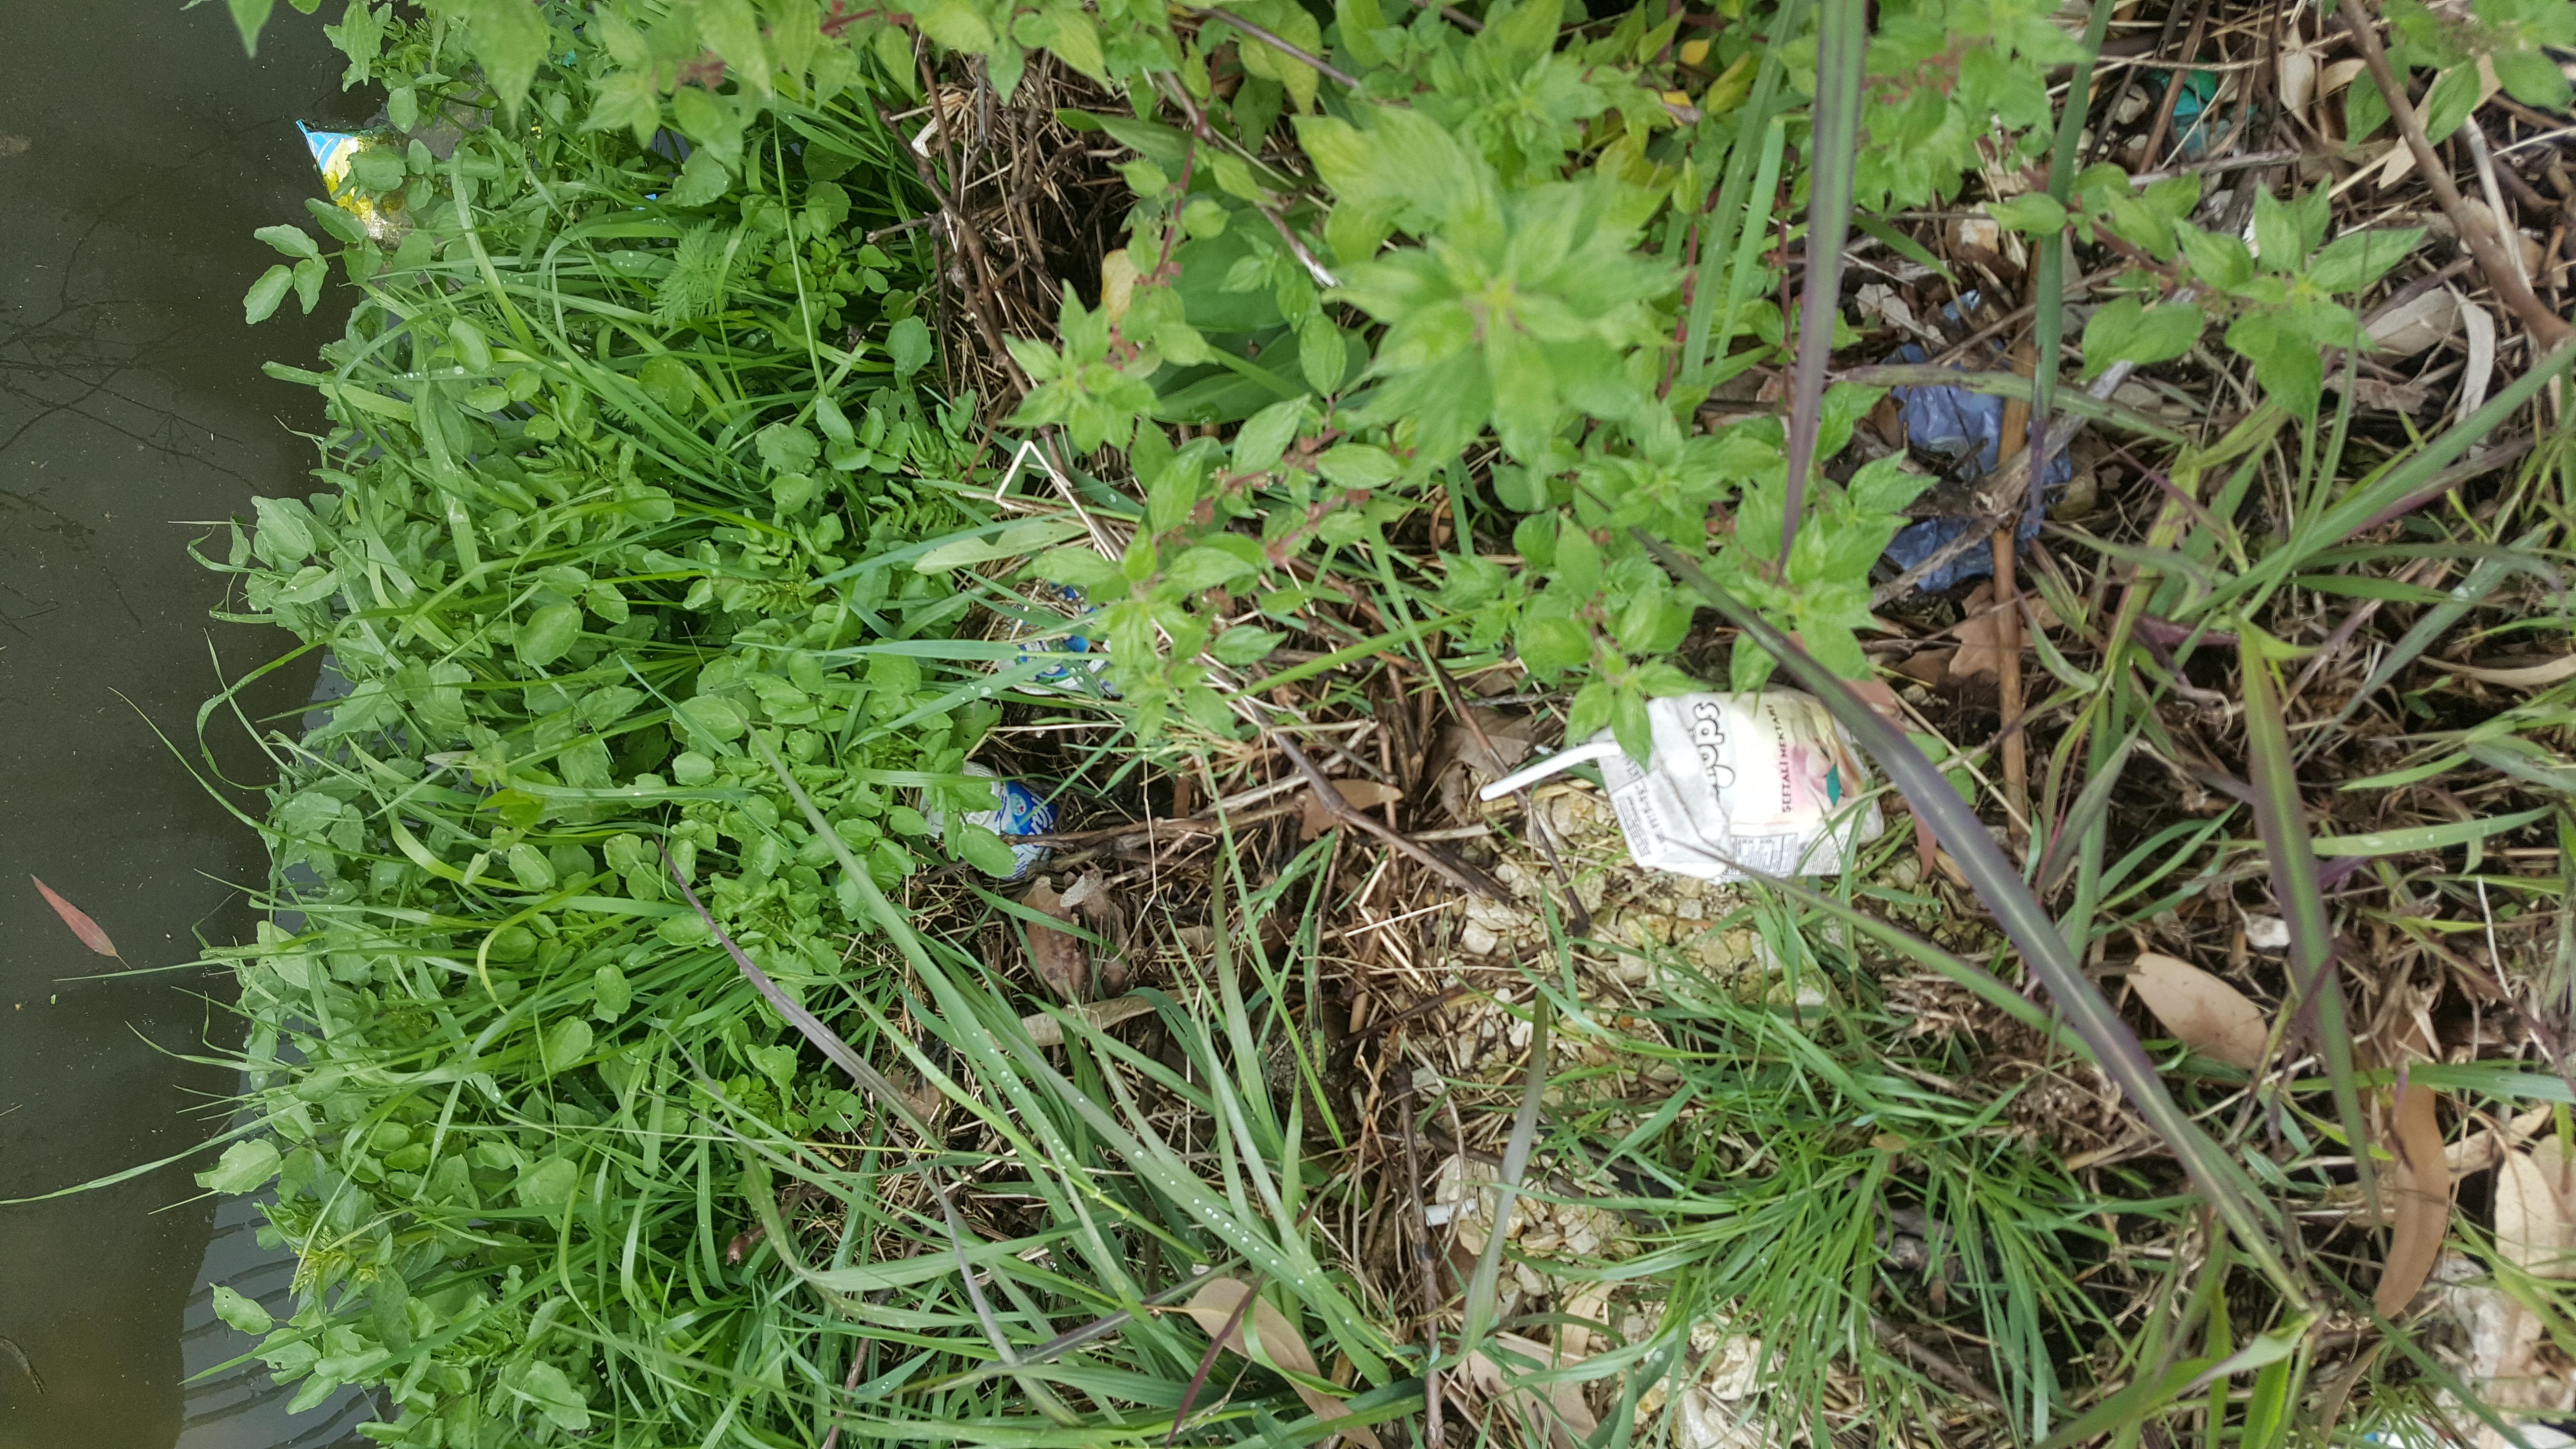
Object: Other plastic wrapper (Plastic bag & wrapper)

Object: Drink carton (Carton)

Object: Plastic straw (Straw)

Object: Plastic film (Plastic bag & wrapper)

Object: Other plastic bottle (Bottle)

Object: Plastic bottle cap (Bottle cap)

Object: Other plastic (Other plastic)